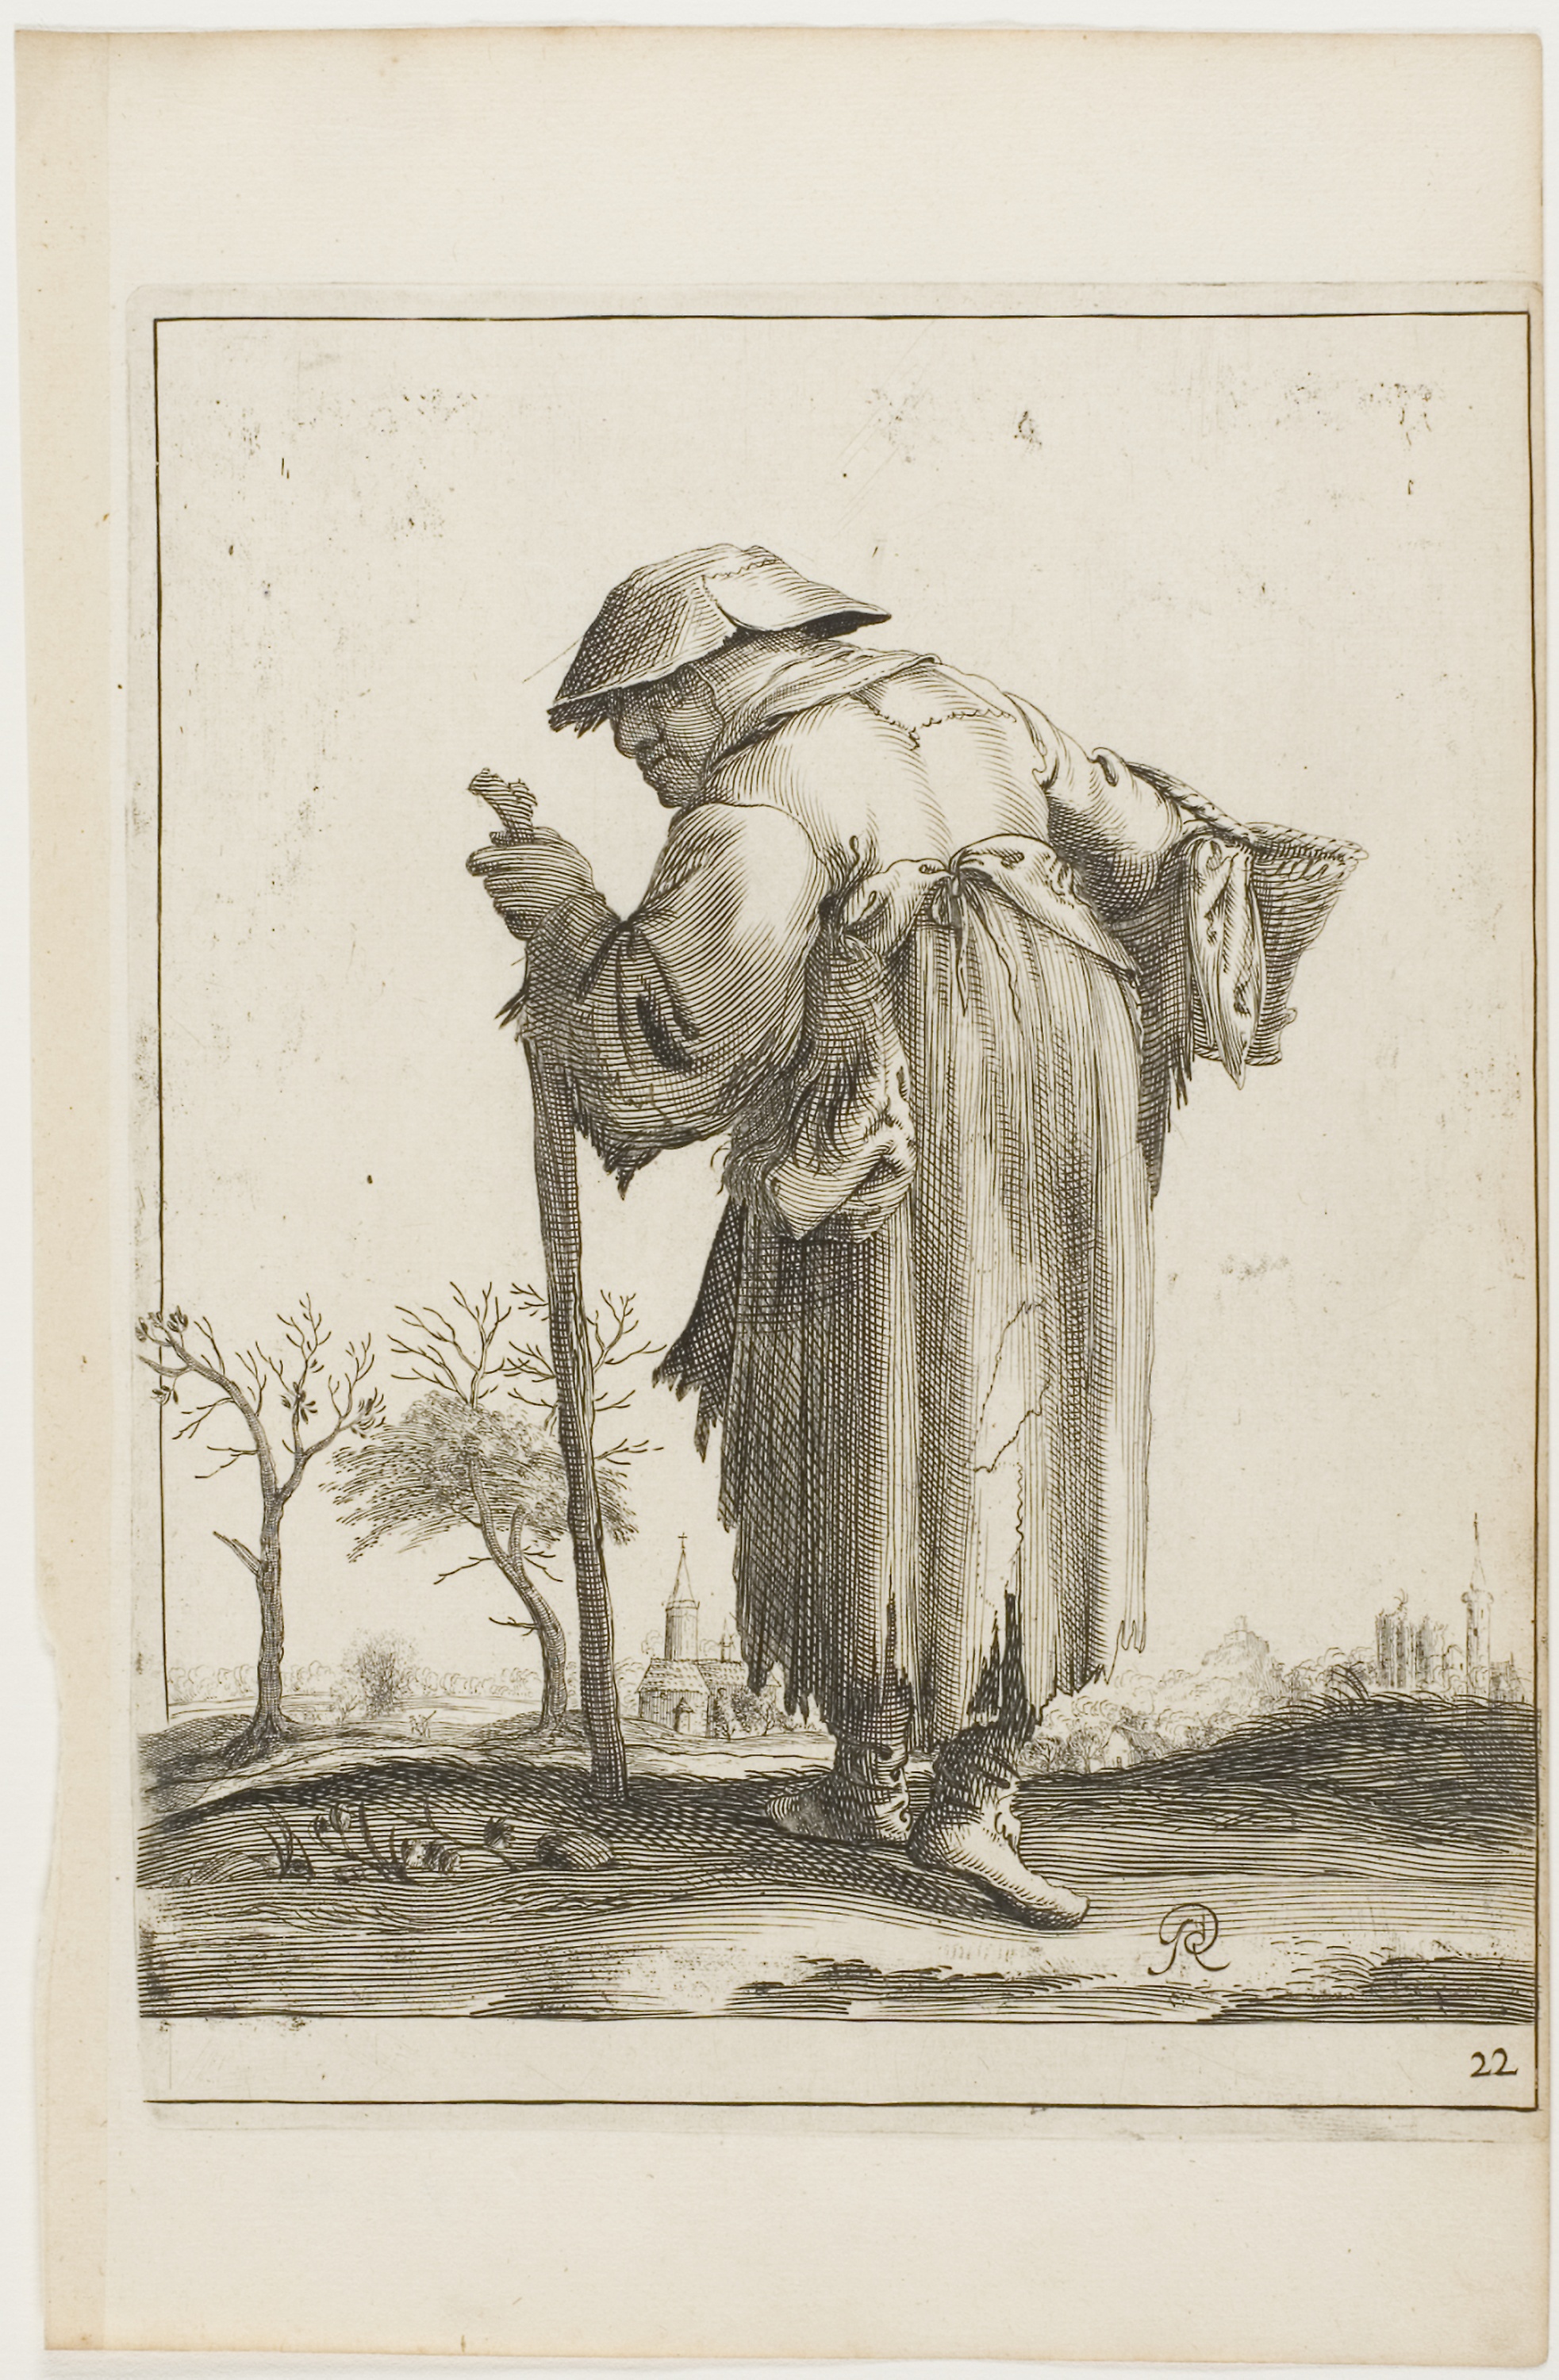
standing, art, artwork, painting, history, drawing, visual arts, illustration, stock photography